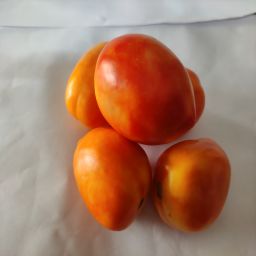
Crop: Tomato
Quality: Ripe